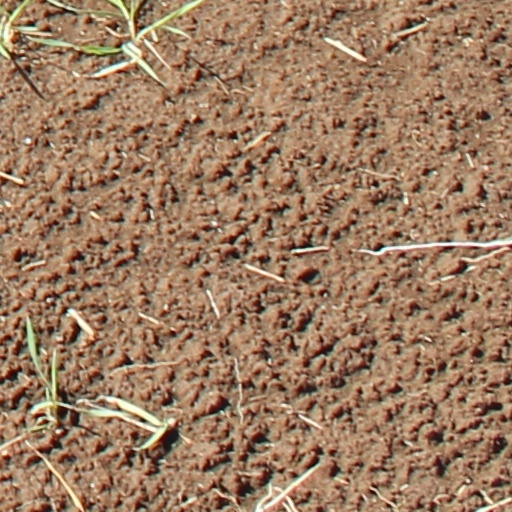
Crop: wheat